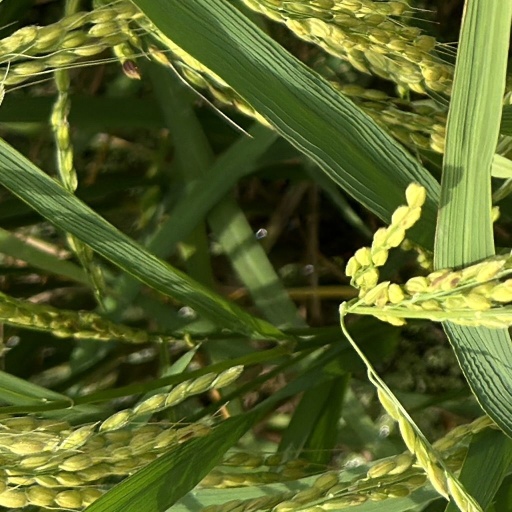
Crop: rice